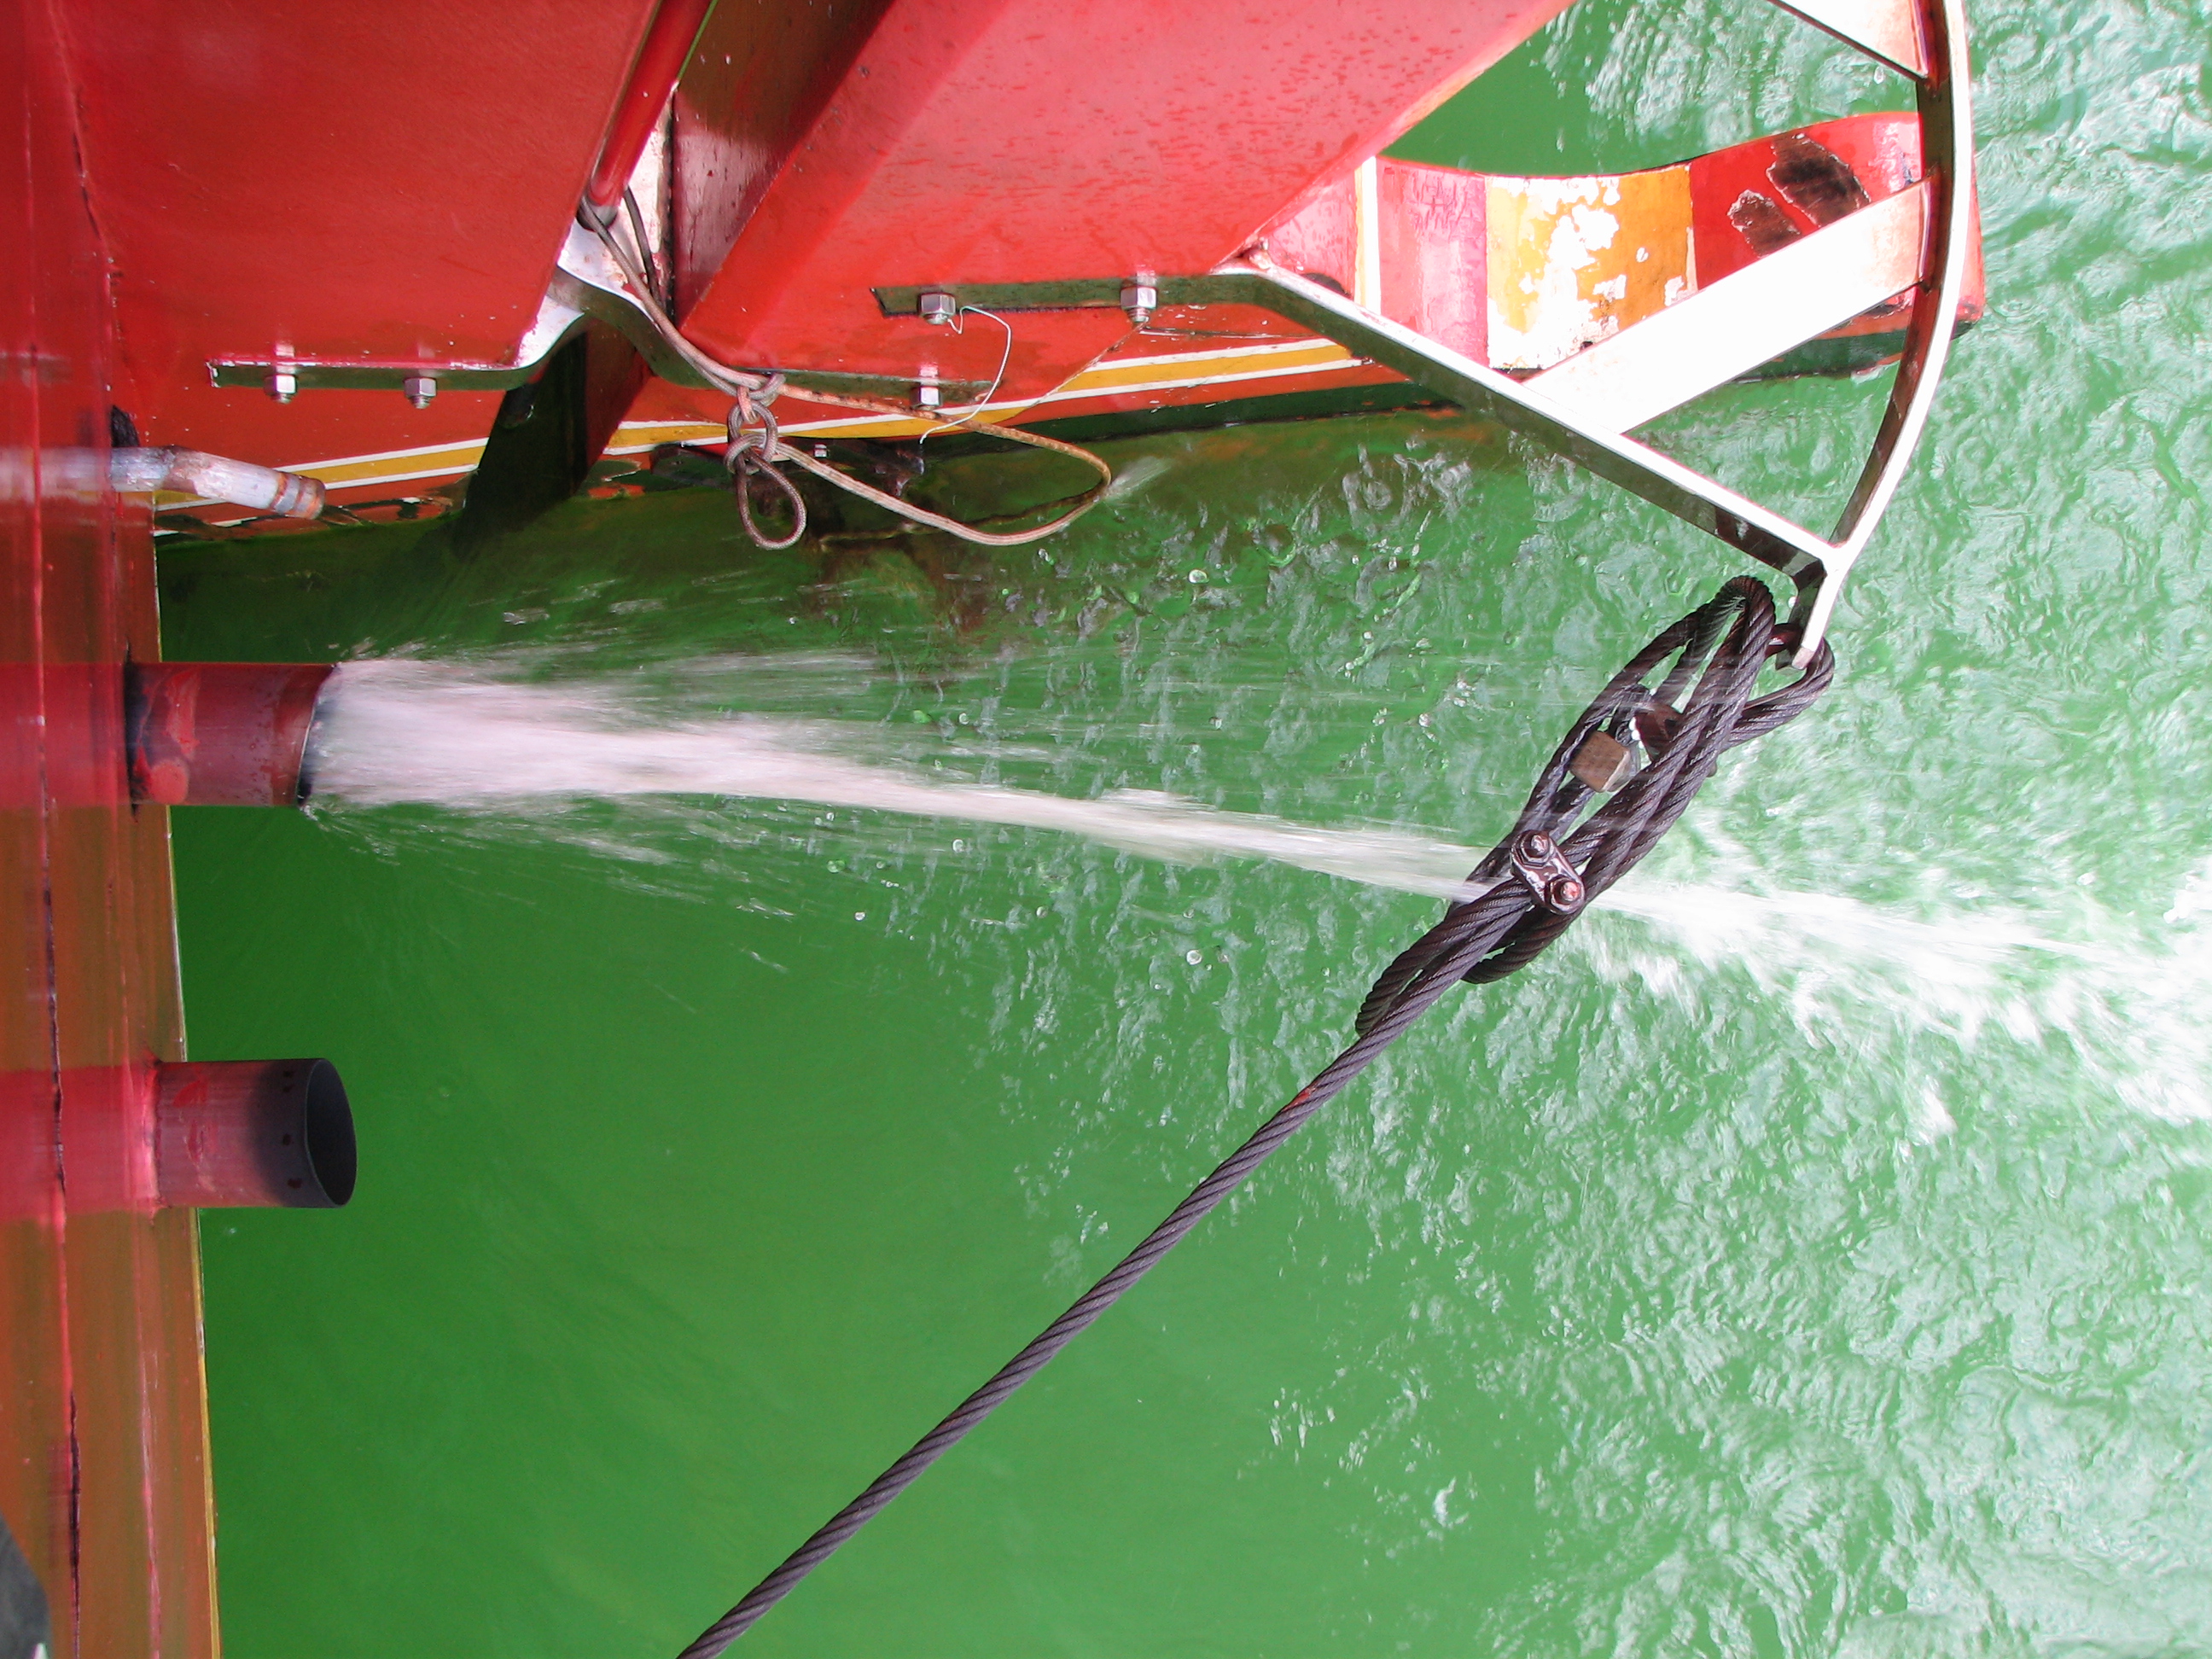
water, wing, boat, pier, river, vehicle, mast, sailboat, boating, sail, rio, watercraft, escuna, alagoas, riosofrancisco, sergipe, dinghy, watercraft rowing